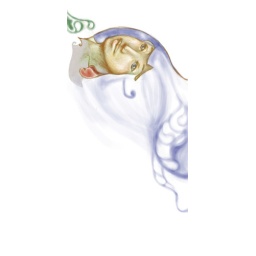
Stars like fish in the sky